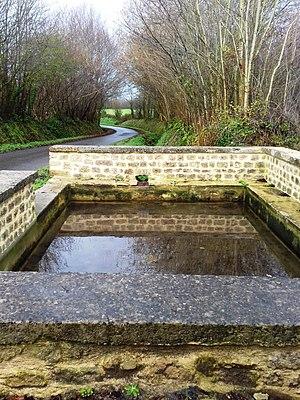
Neuilly-la-forêt Lavoir de Clerbosq
Neuilly-la-Forêt est une ancienne commune française, située dans le département du Calvados en région Normandie, peuplée de 444 habitants, devenue le 1ᵉʳ janvier 2017 une commune déléguée au sein de la commune nouvelle d'Isigny-sur-Mer.